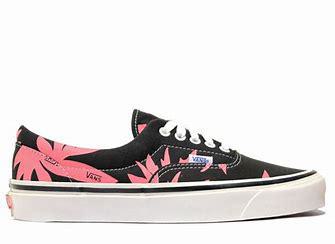
Brand: Vans
Model: Era 95 DX